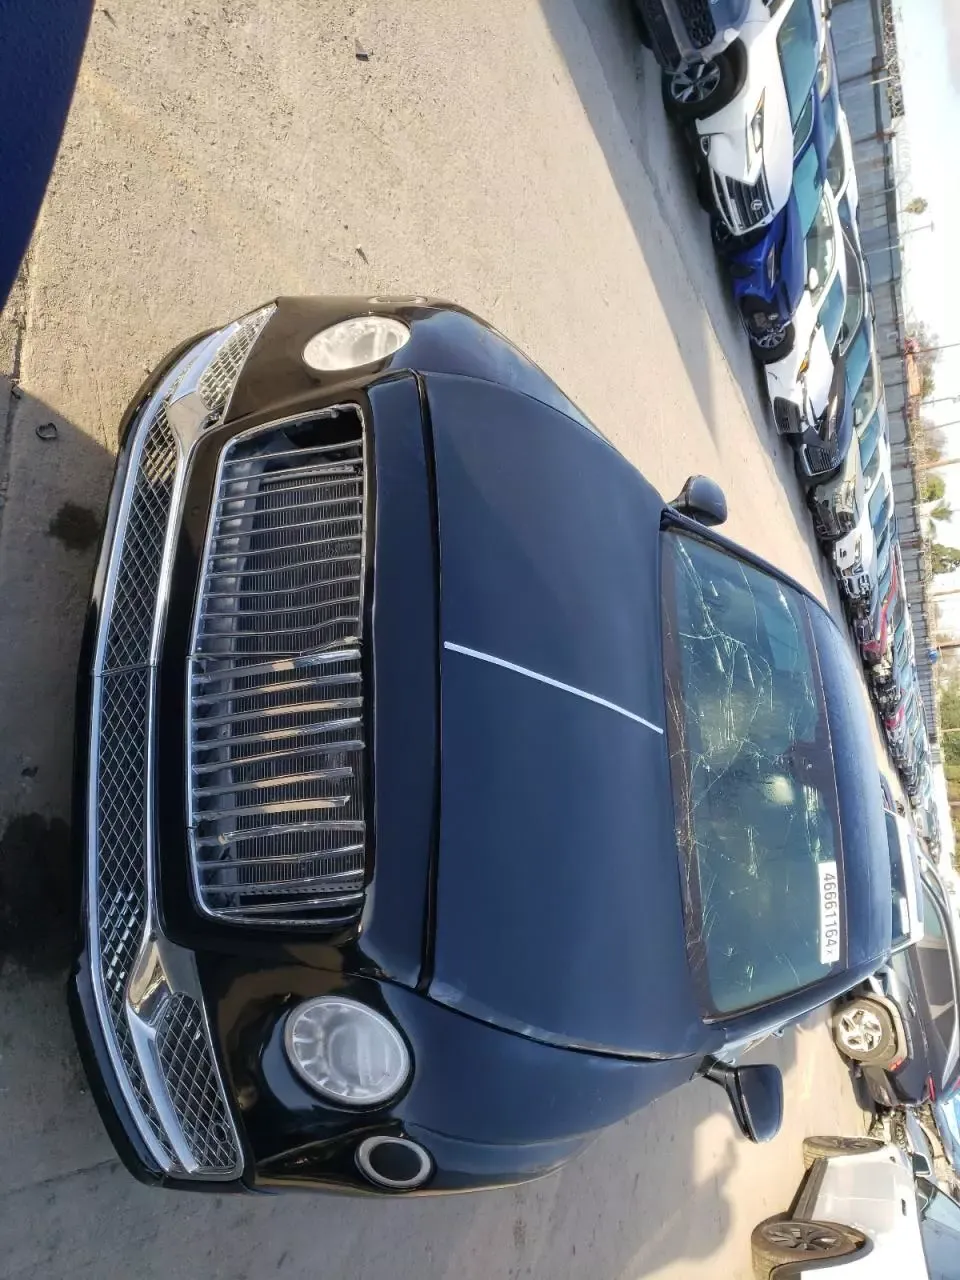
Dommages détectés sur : plaque d'immatriculation avant, pare-choc avant, capot, pare-brise avant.
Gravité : majeur